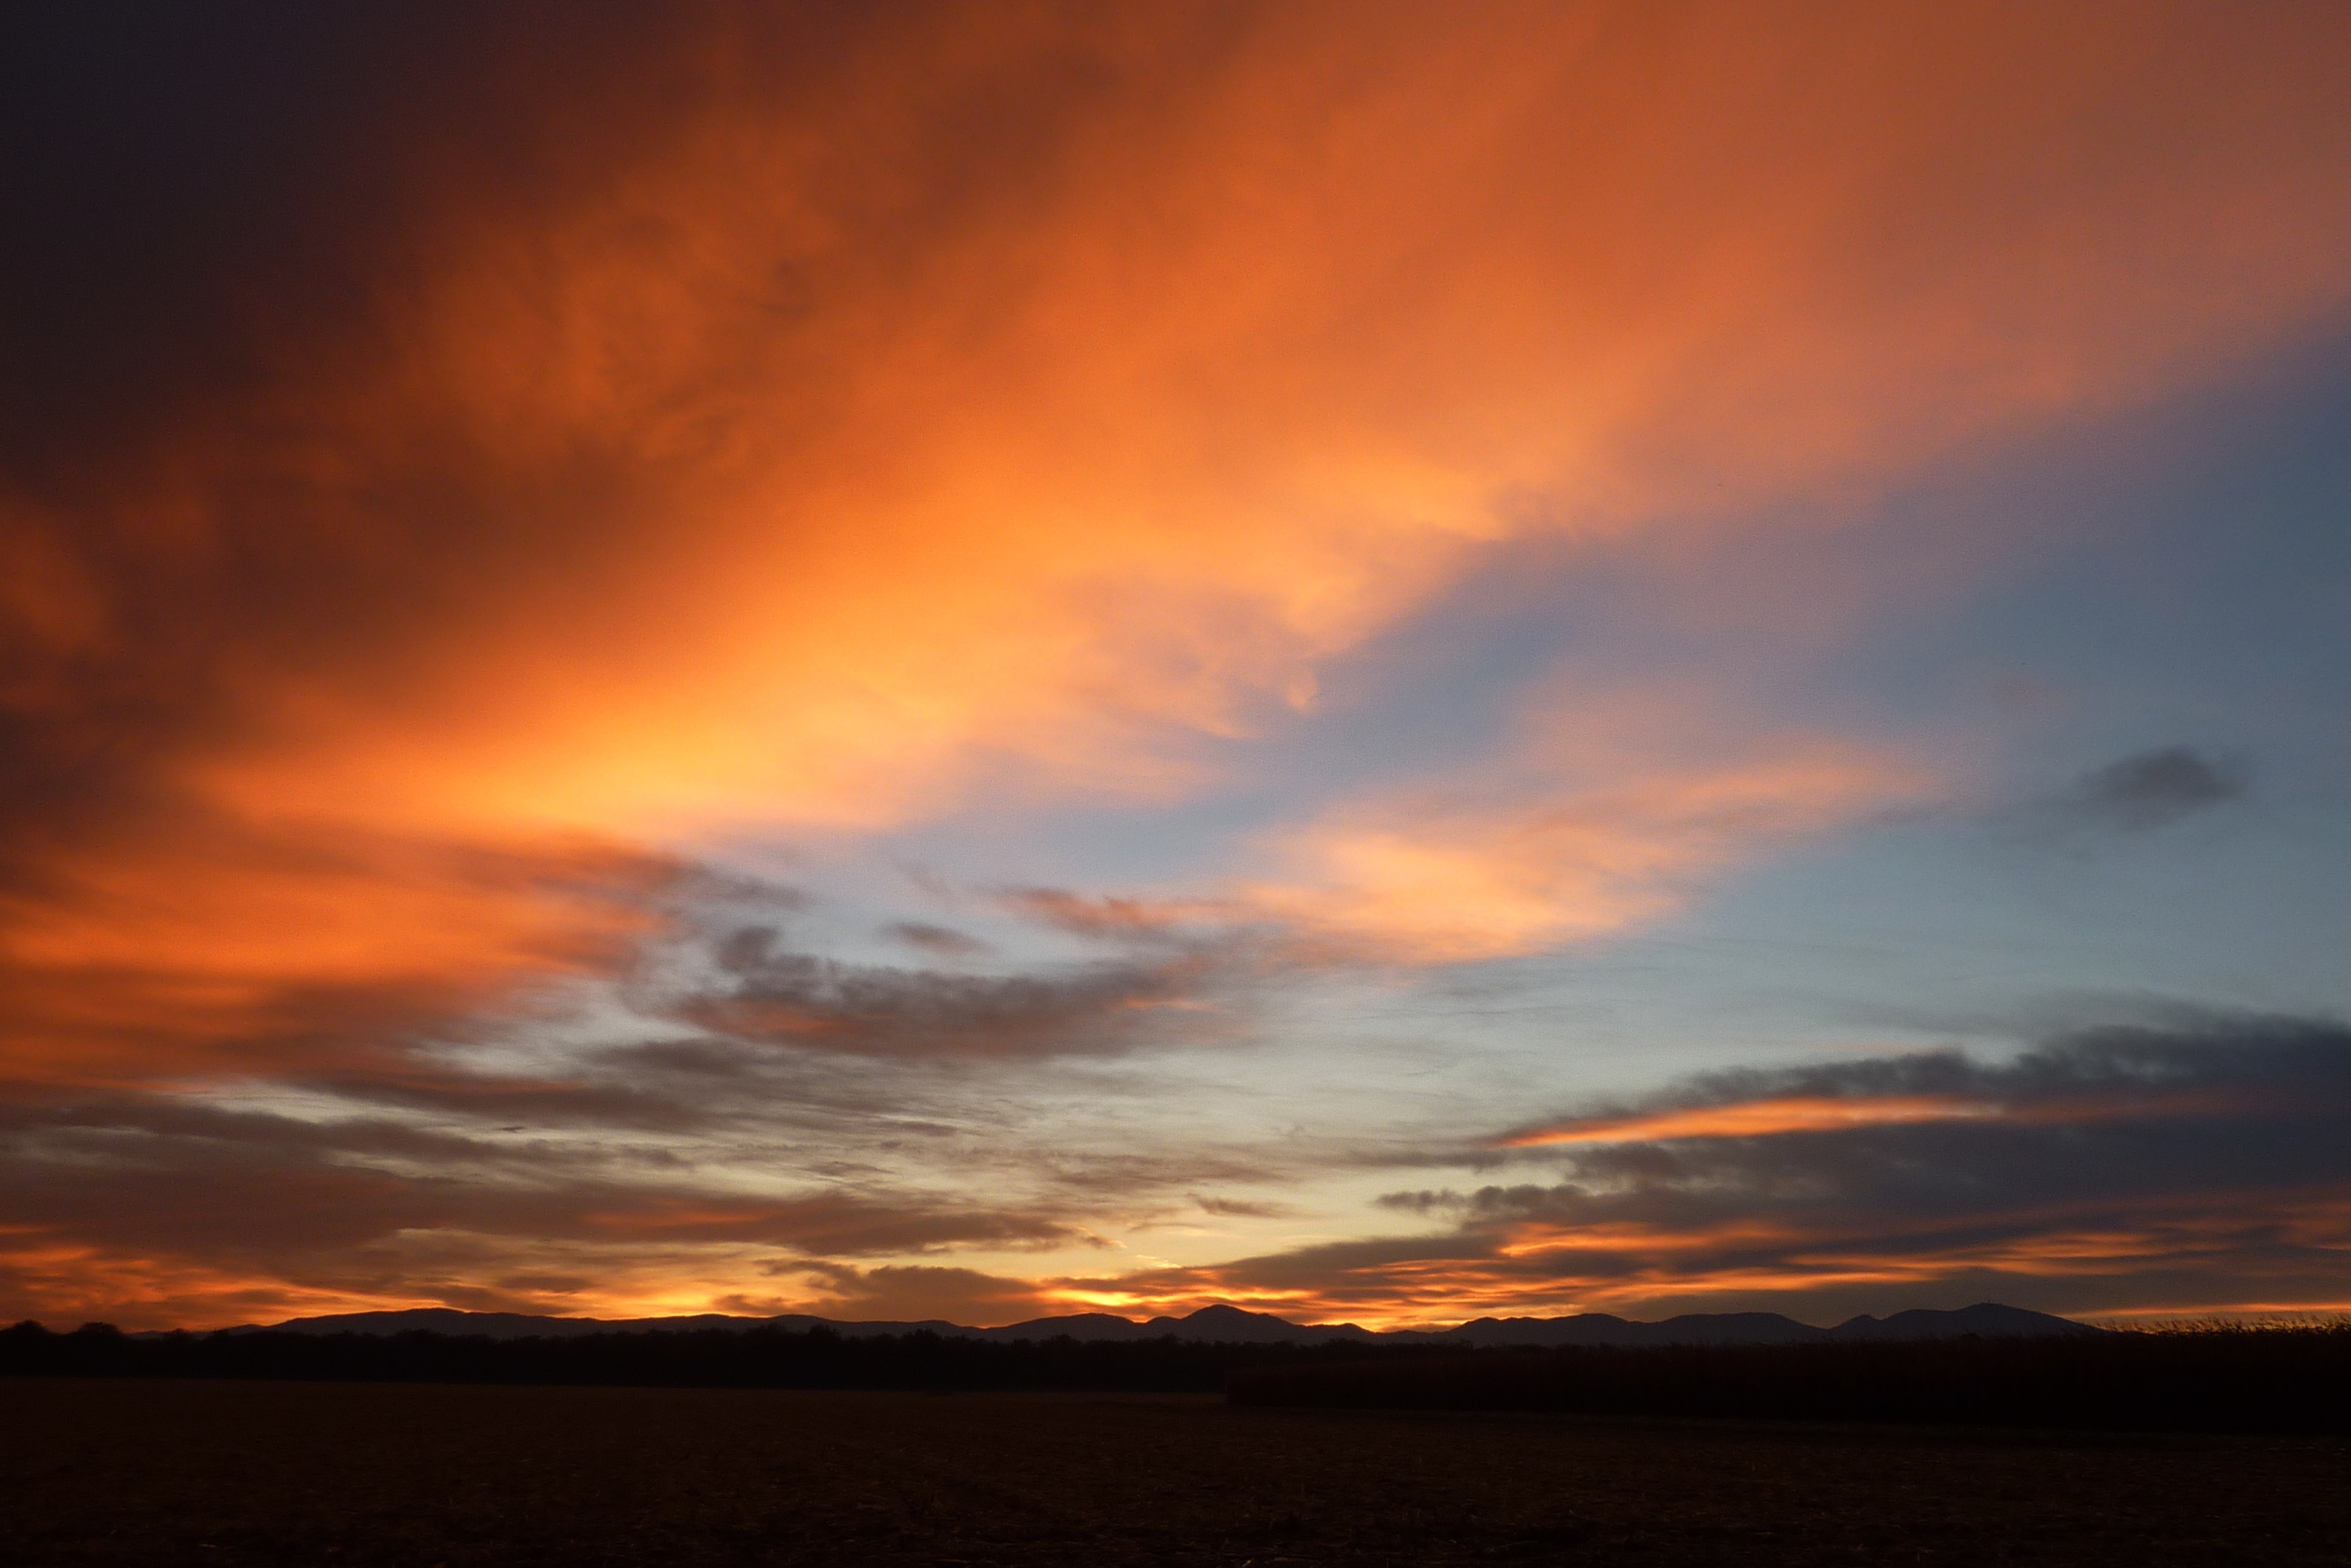
sea, nature, horizon, cloud, sky, sun, sunrise, sunset, sunlight, morning, dawn, atmosphere, dusk, france, evening, clouds, colors, alsace, afterglow, meteorological phenomenon, red sky at morning